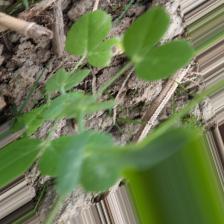
Label: Ascochyta blight